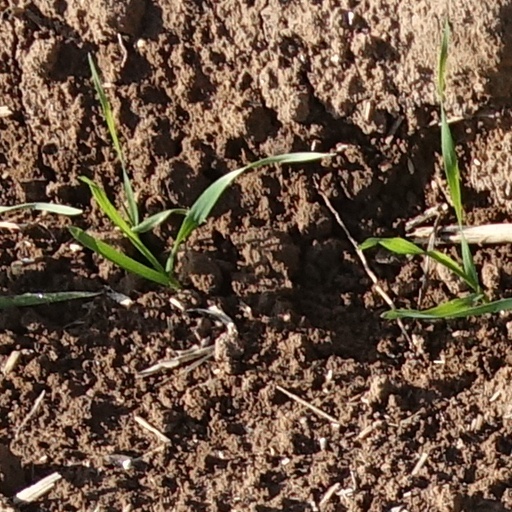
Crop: wheat